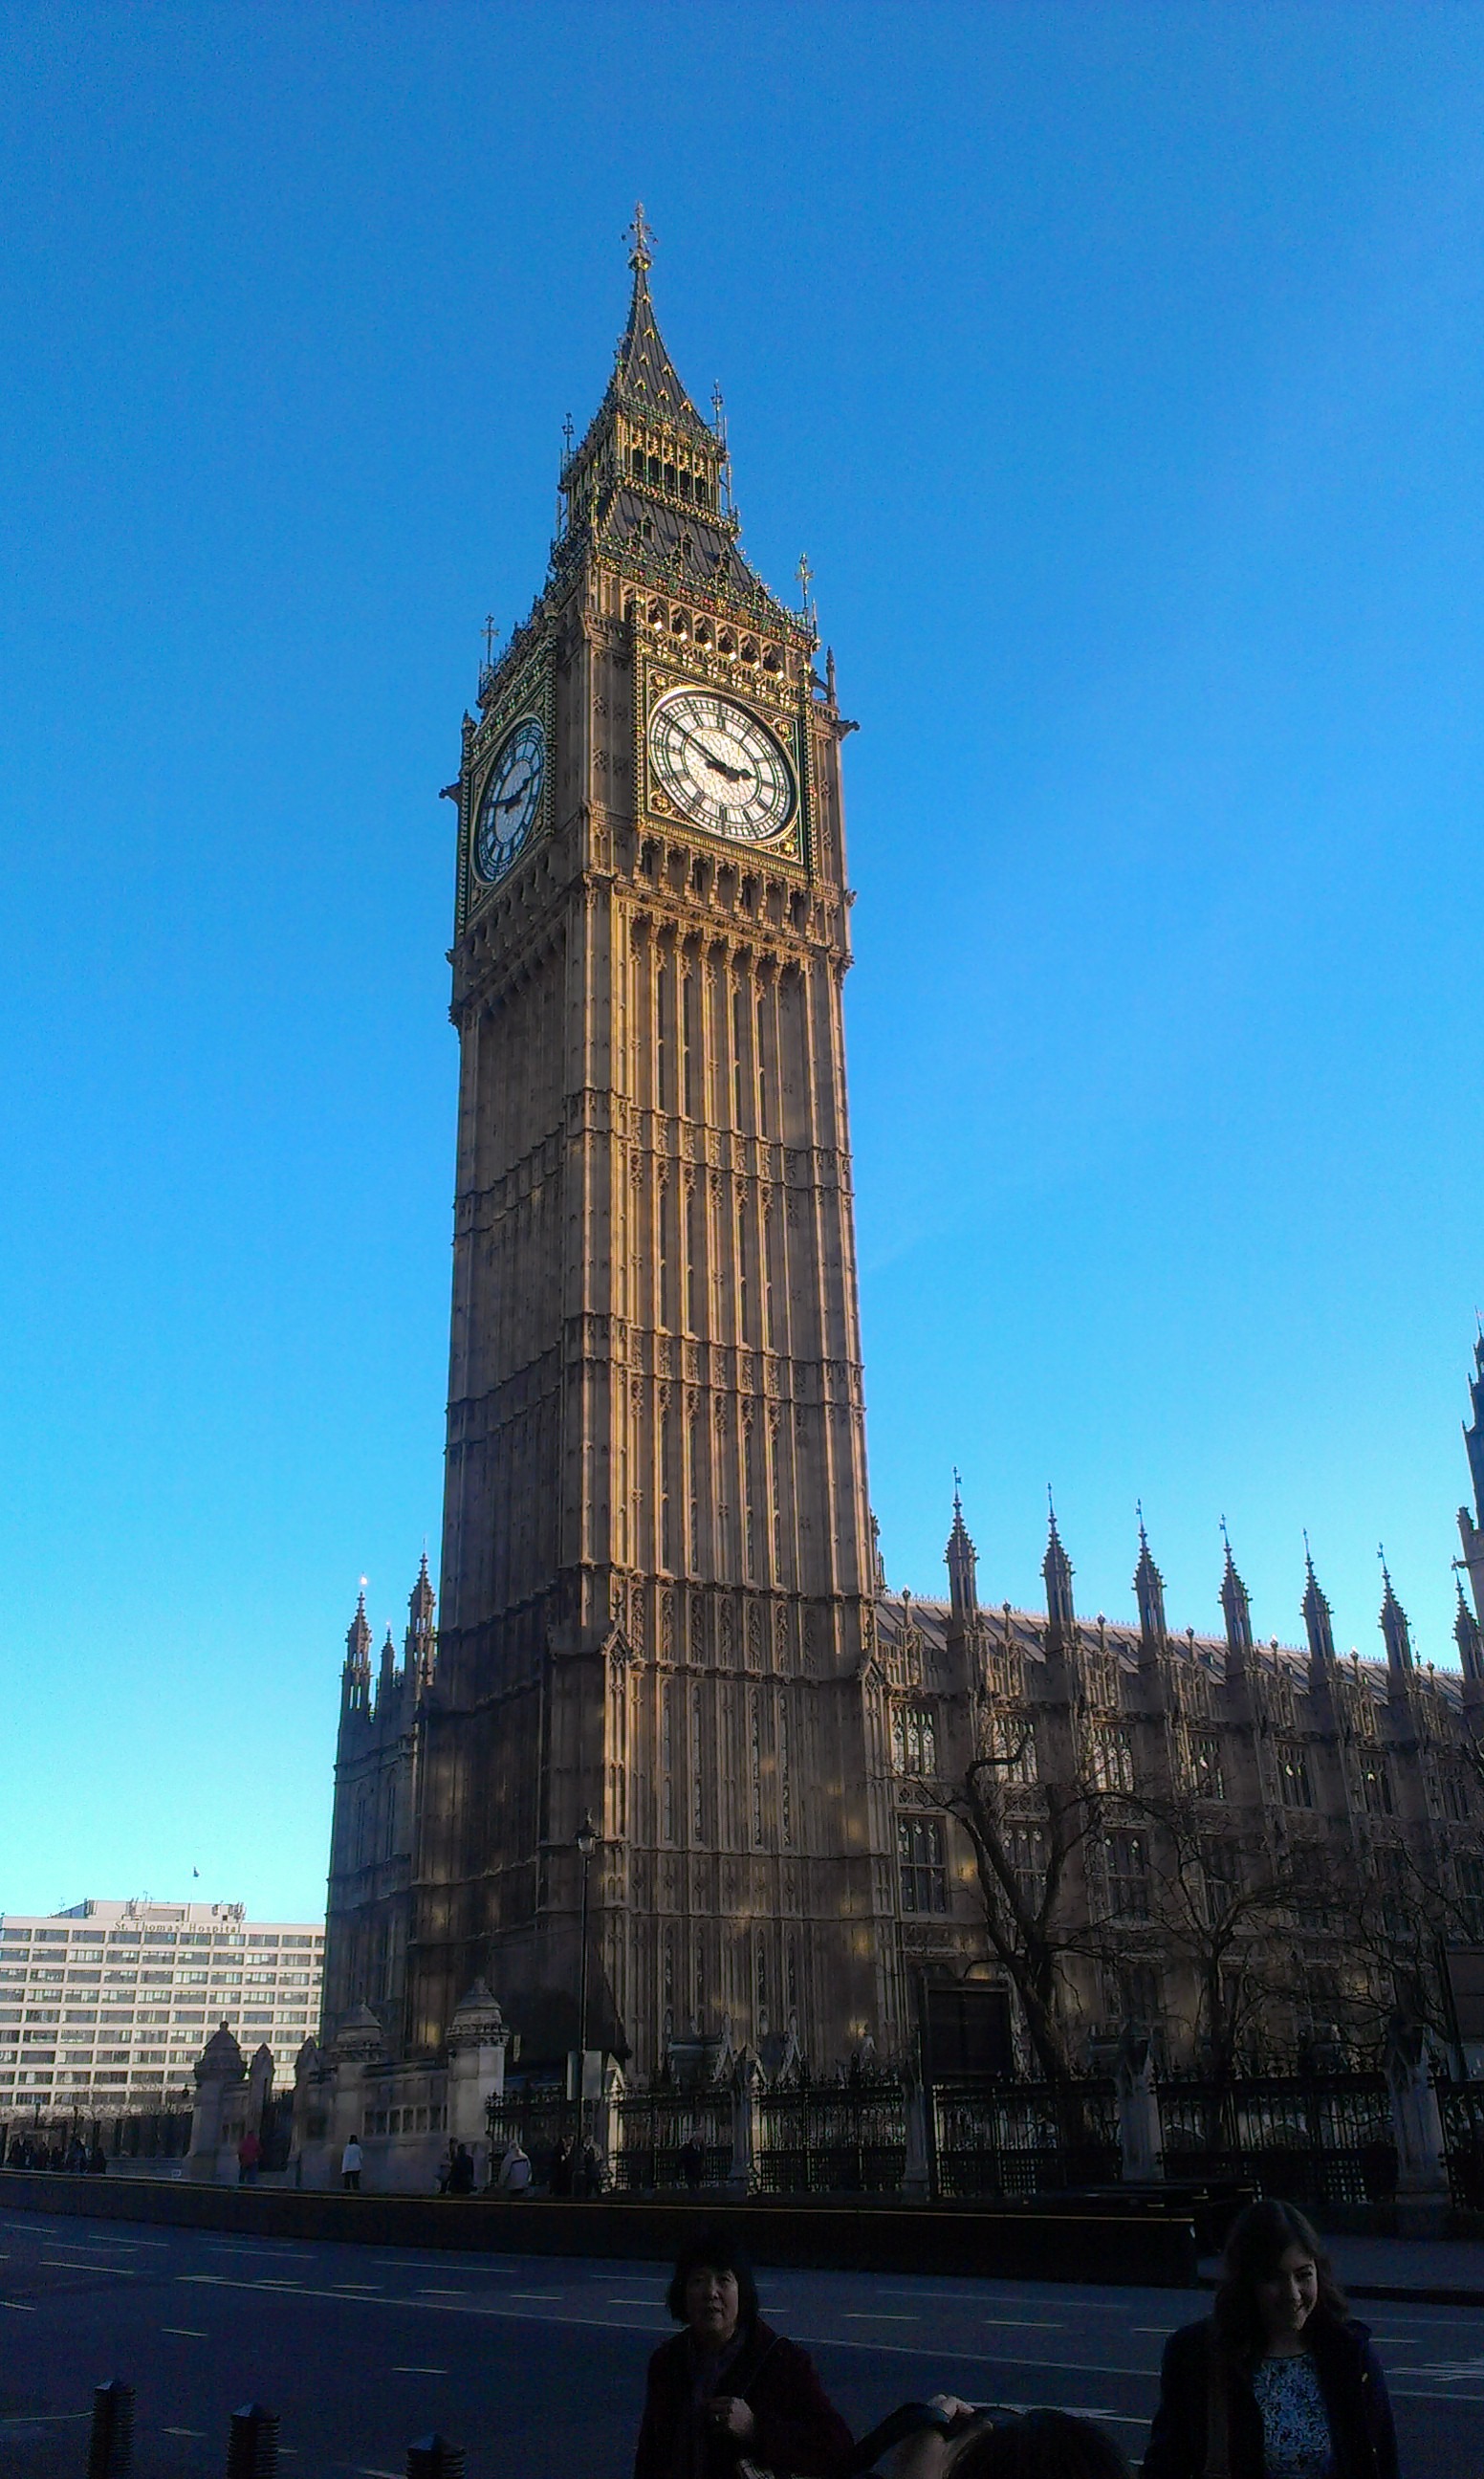
sky, clock, building, palace, city, skyscraper, monument, daytime, evening, twilight, tower, plaza, landmark, facade, big ben, clock tower, bell tower, medieval architecture, london, parliament, spire, steeple, government, westminster, tourist attraction, clocktower, metropolis, tours, historic site, listed building, metropolitan area, national historic landmark